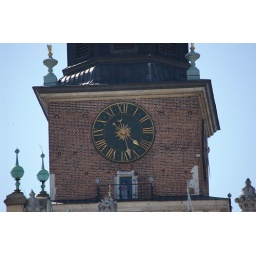
The ol' clock tower in the town center